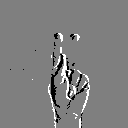
ASL letter: k